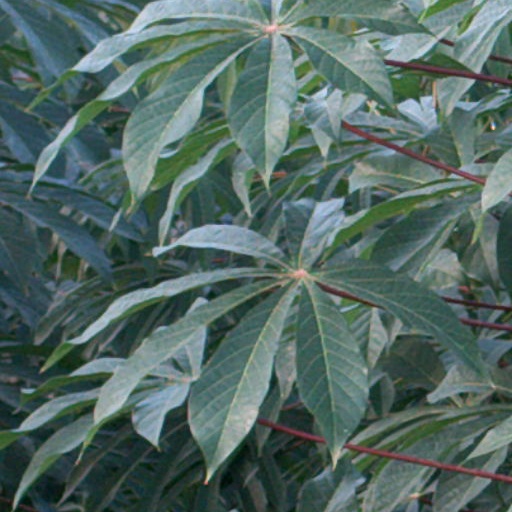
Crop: cassava